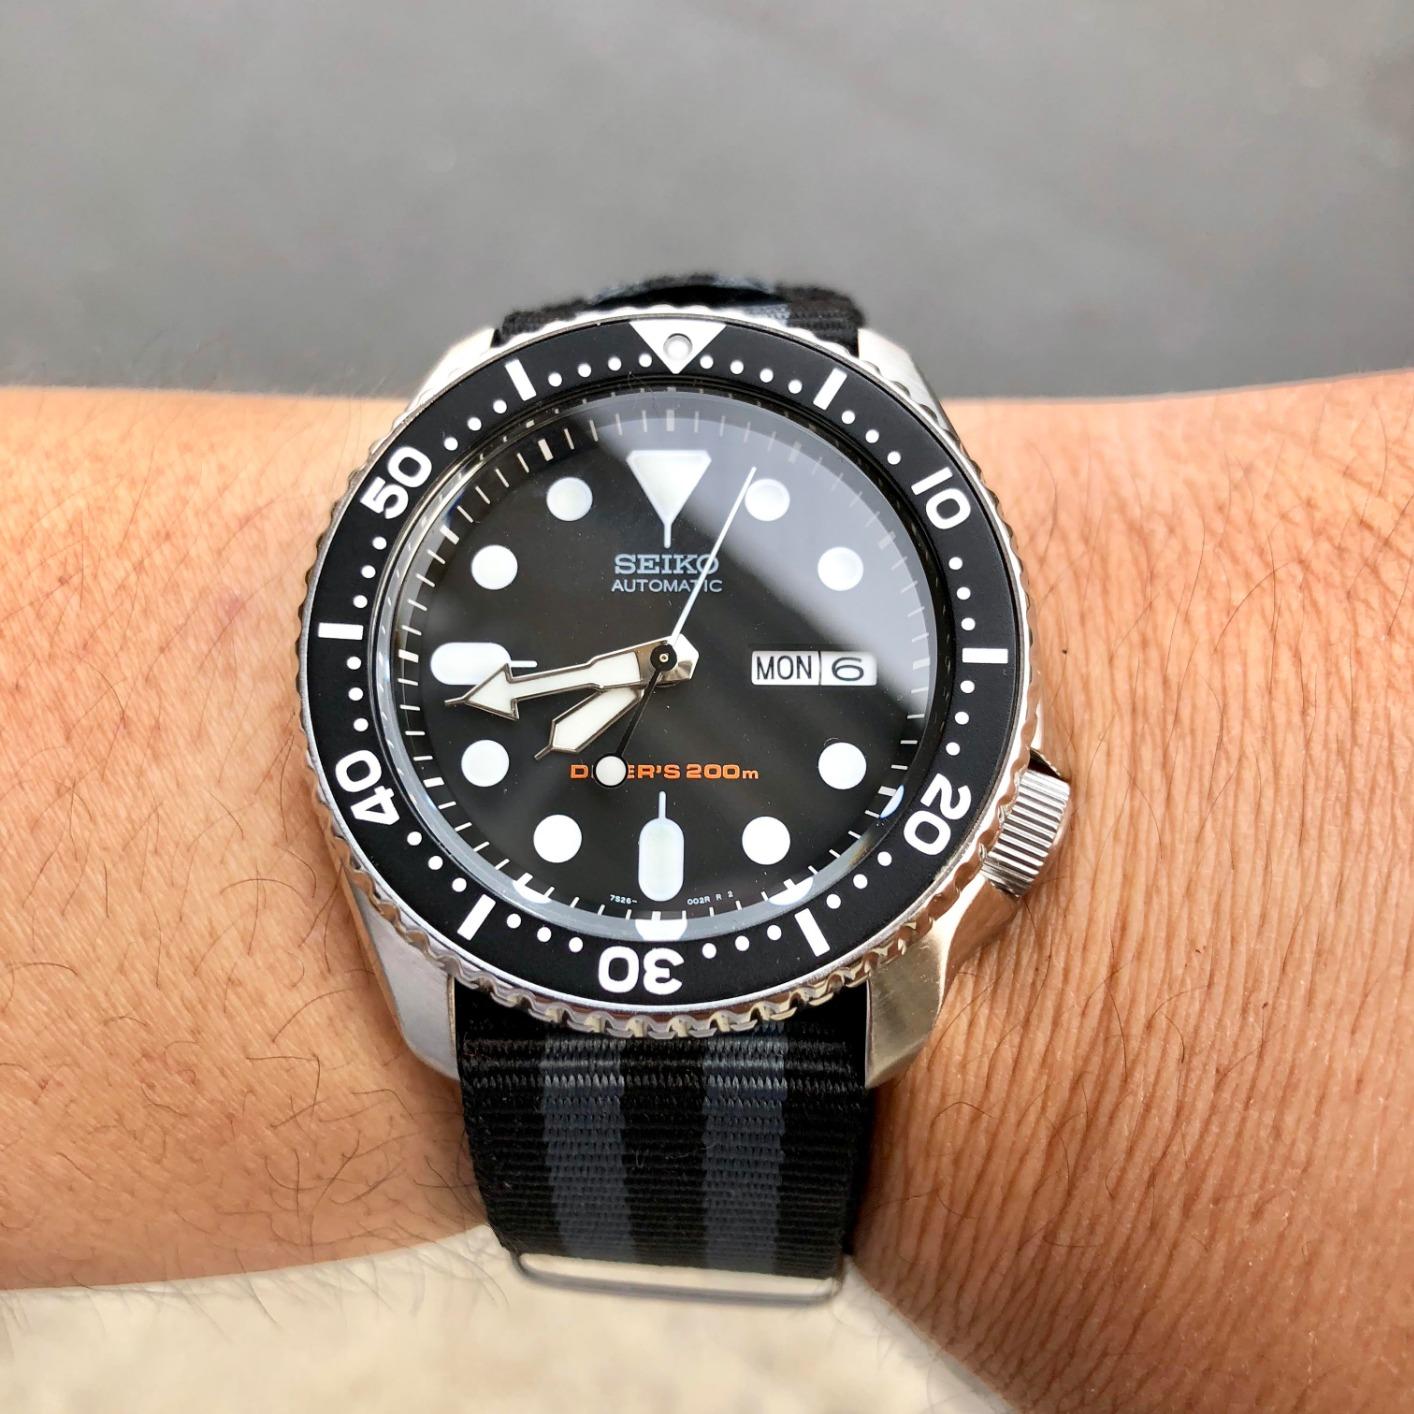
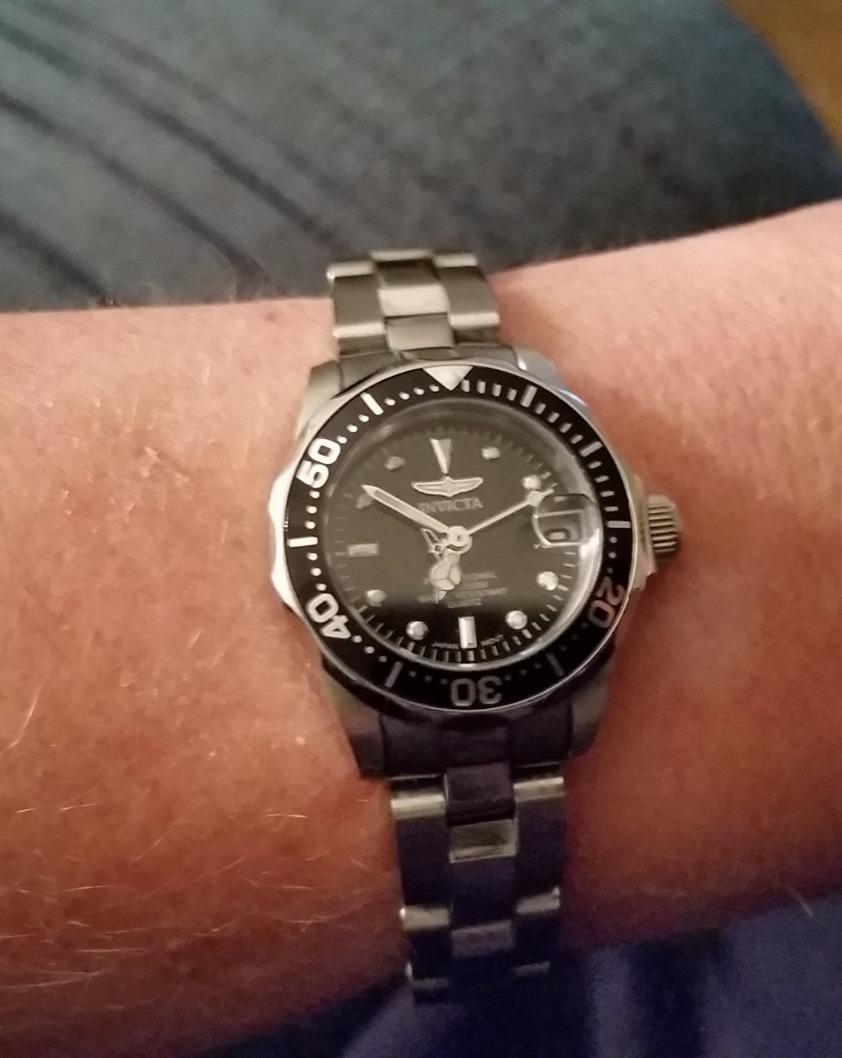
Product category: accessories_watch
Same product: no